Erinnerungsort Badehaus – Badehaus museum

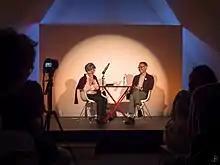
Series of events "Encounters at the Badehaus": author's readings by Dagmar Nick, September 2019

Once a year the museum's team invites an artist who can create an artistic intervention outside or inside the Badehaus. This annual sequence was started in 2021.